Shipwreck of Dellys

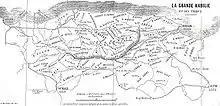
Kabylia

Misled by a thick mist and opaque fog, the brig L'Aventure was wrecked on the Dellys coast, dragging behind it Le Sylène. The assembled crews of the two brigs were unable to refloat the vessels, so they were stranded on the enemy shore. Only one man died in the wreck, who drowned in the rough sea.